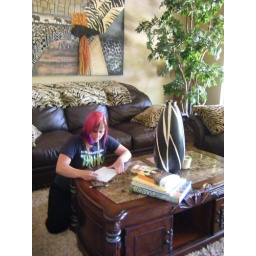
12 45 pm Me Drawing up the plans for the Camp Carnivor sign in Dudes house in AZ